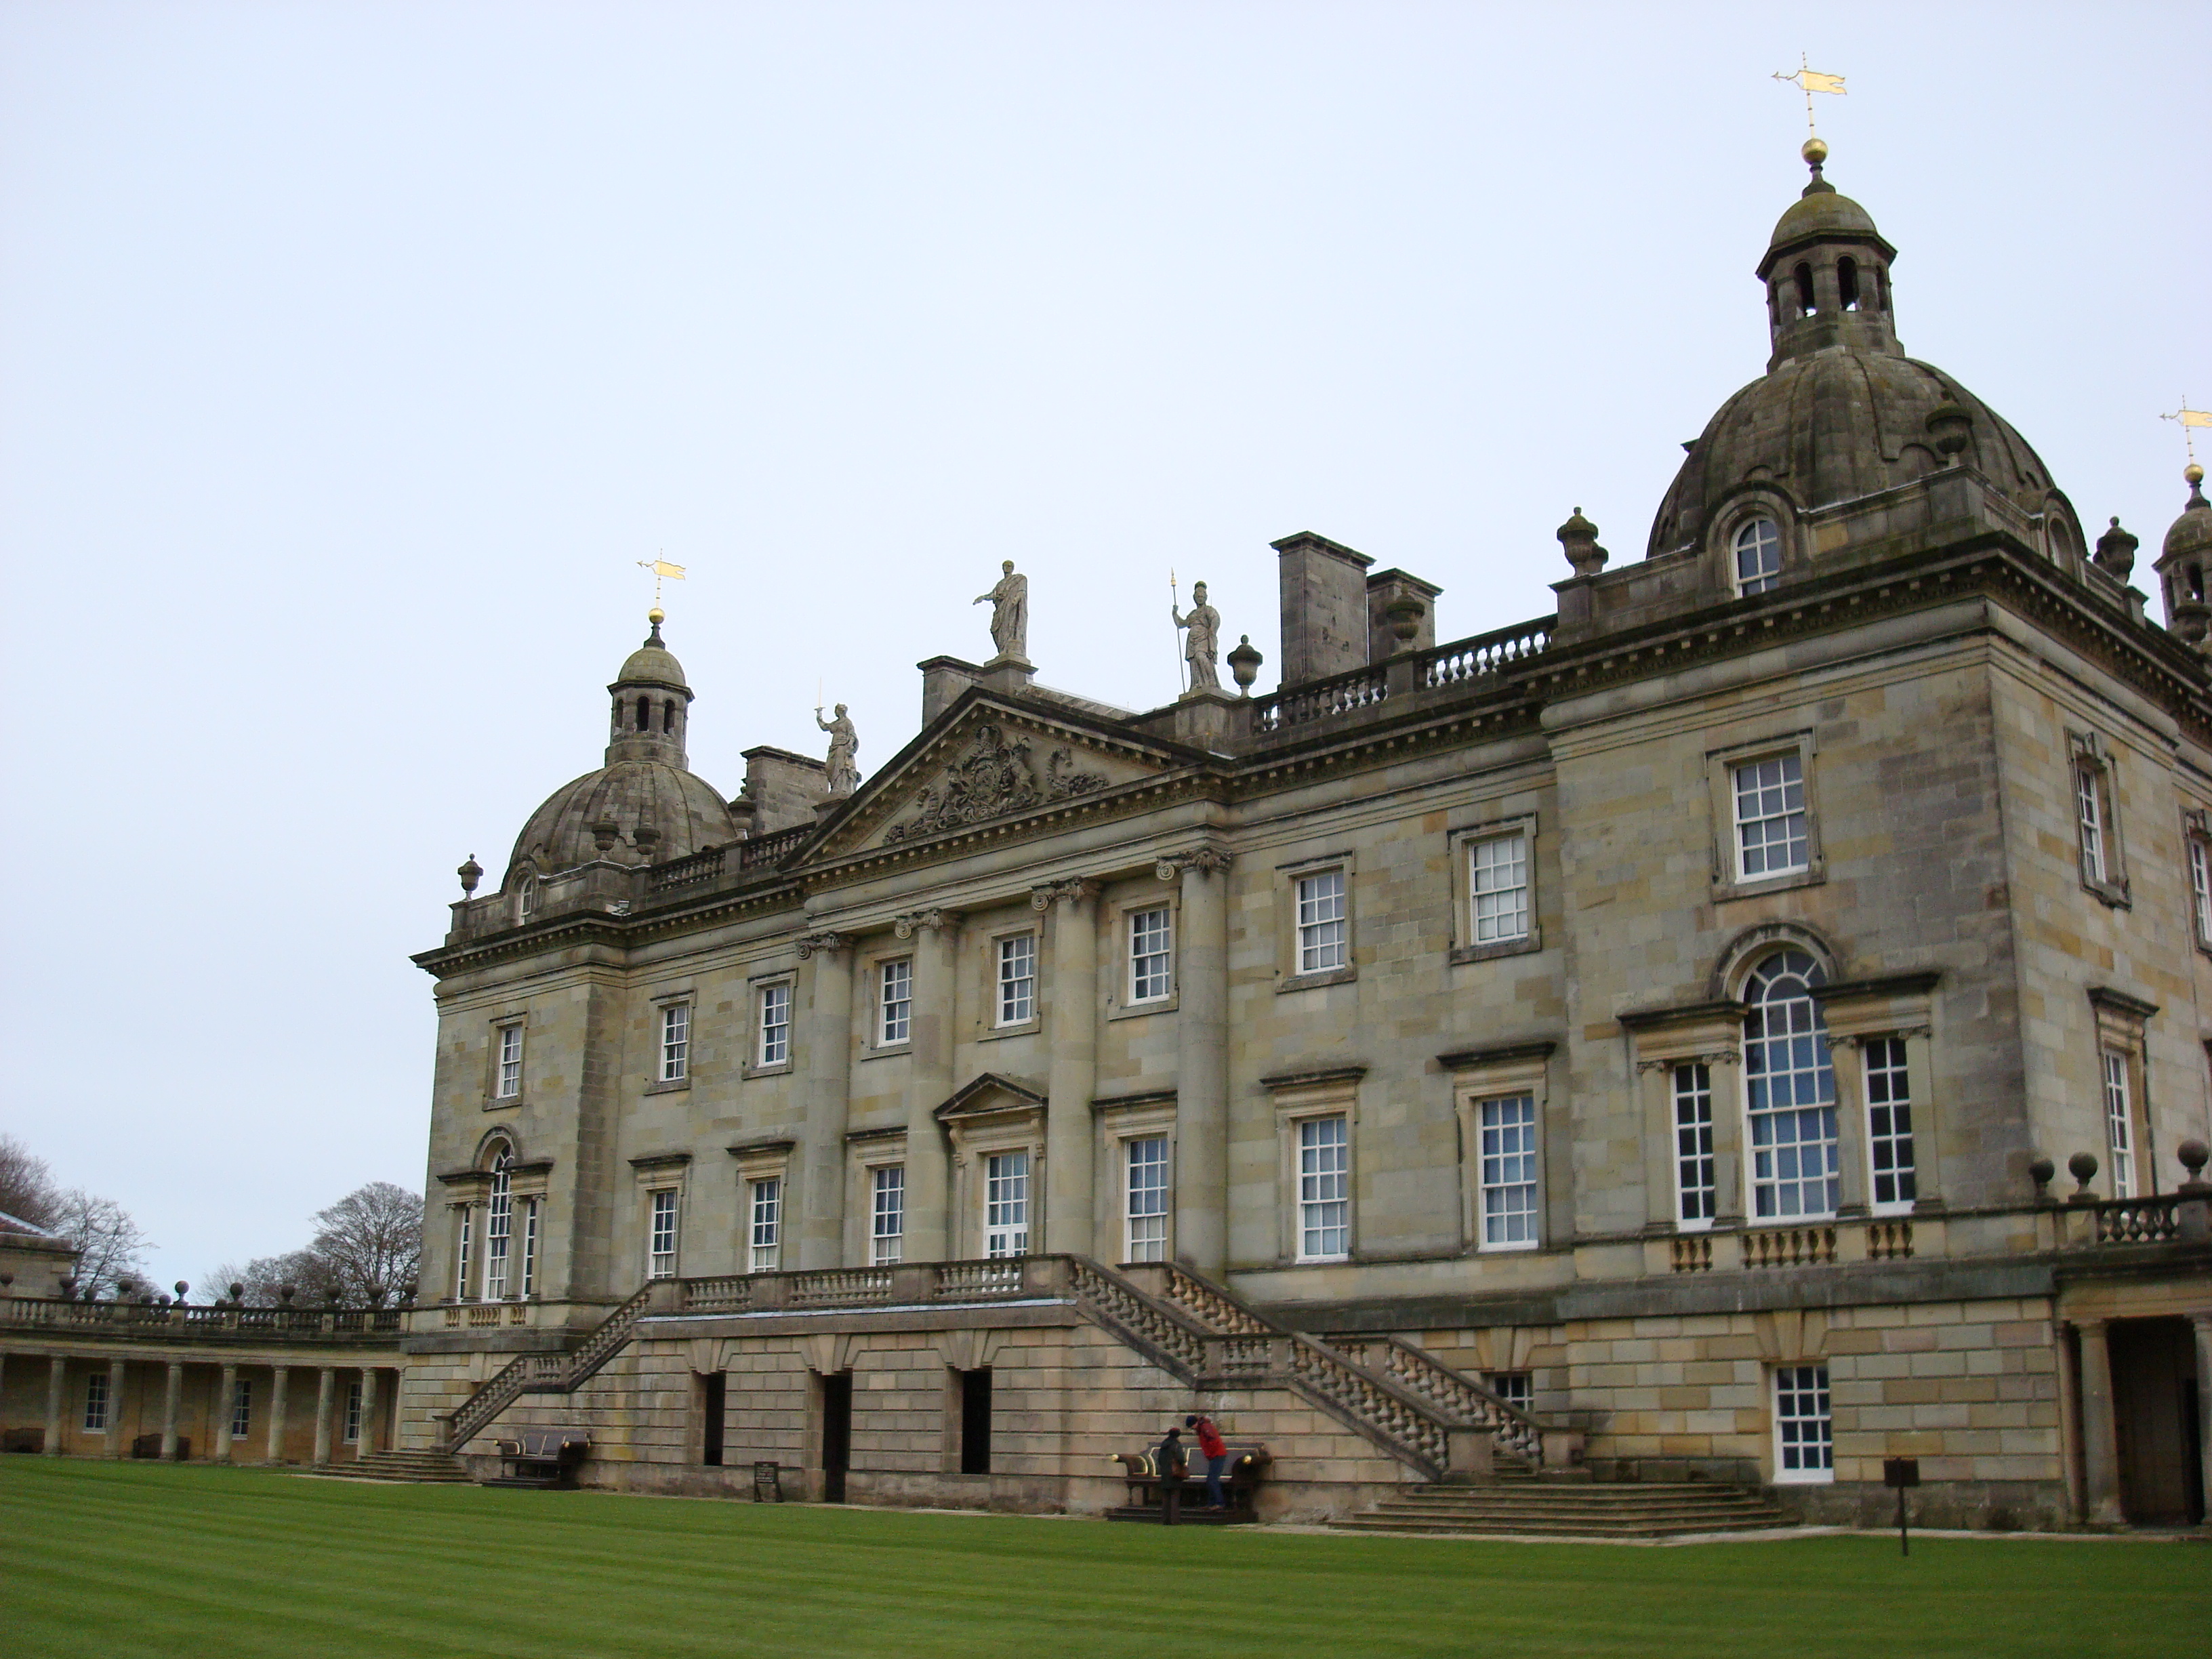
houghton, stately home, britain, england, palace, landmark, building, chateau, estate, classical architecture, mansion, medieval architecture, sky, national trust for places of historic interest or natural beauty, listed building, historic site, facade, house, tree, manor house, castle, university, almshouse, historic house, roof, tours